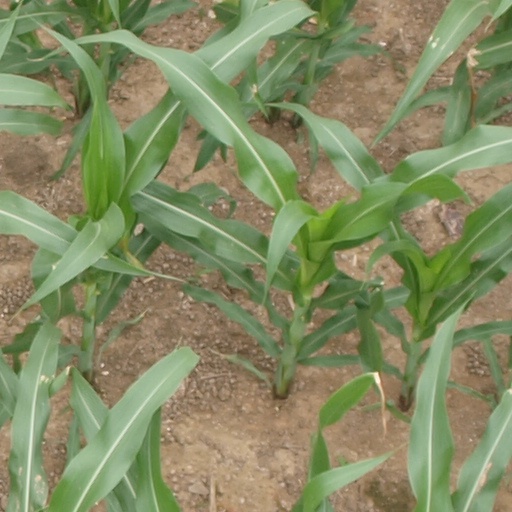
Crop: maize; corn